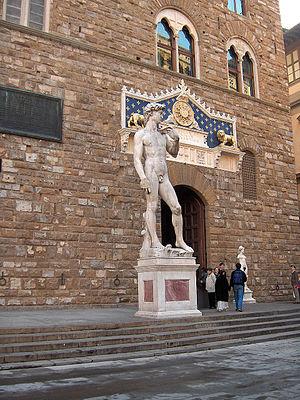
Le David est un chef-d'œuvre de la sculpture de la Renaissance, réalisé par Michel-Ange entre 1501 et 1504. Il mesure 4,34 mètres de hauteur et il est tiré d'un bloc de marbre blanc de Carrare, laissé à l'abandon après l'échec d'autres sculpteurs. Michel-Ange a su tirer parti de l'étroitesse du bloc de marbre et contourner un de ses défauts. Michel-Ange a représenté David, une fronde à la main, juste avant son combat contre le géant Goliath.